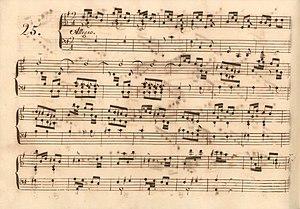
La sonate K. 412, telle qu'elle se présente dans le manuscrit de Parme, volume XI no. 25.
La sonate K.412 en sol majeur est une œuvre pour clavier du compositeur italien Domenico Scarlatti.